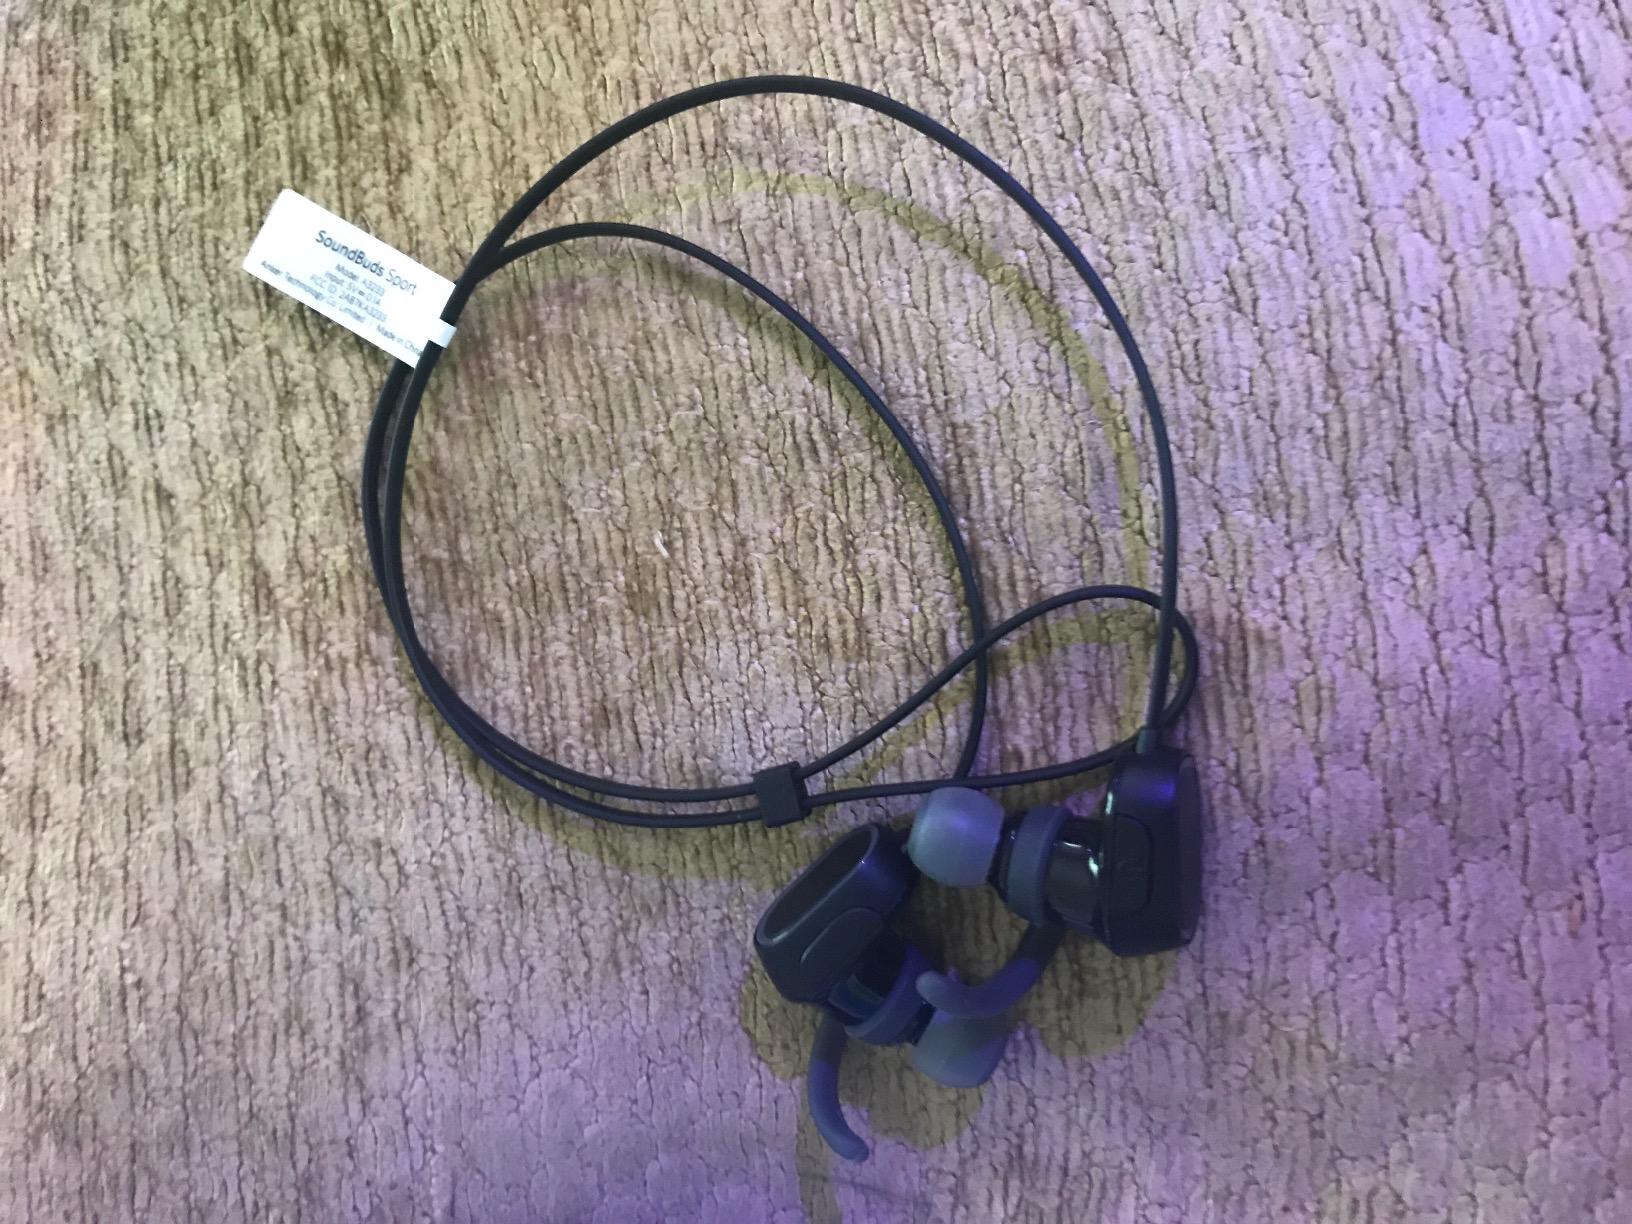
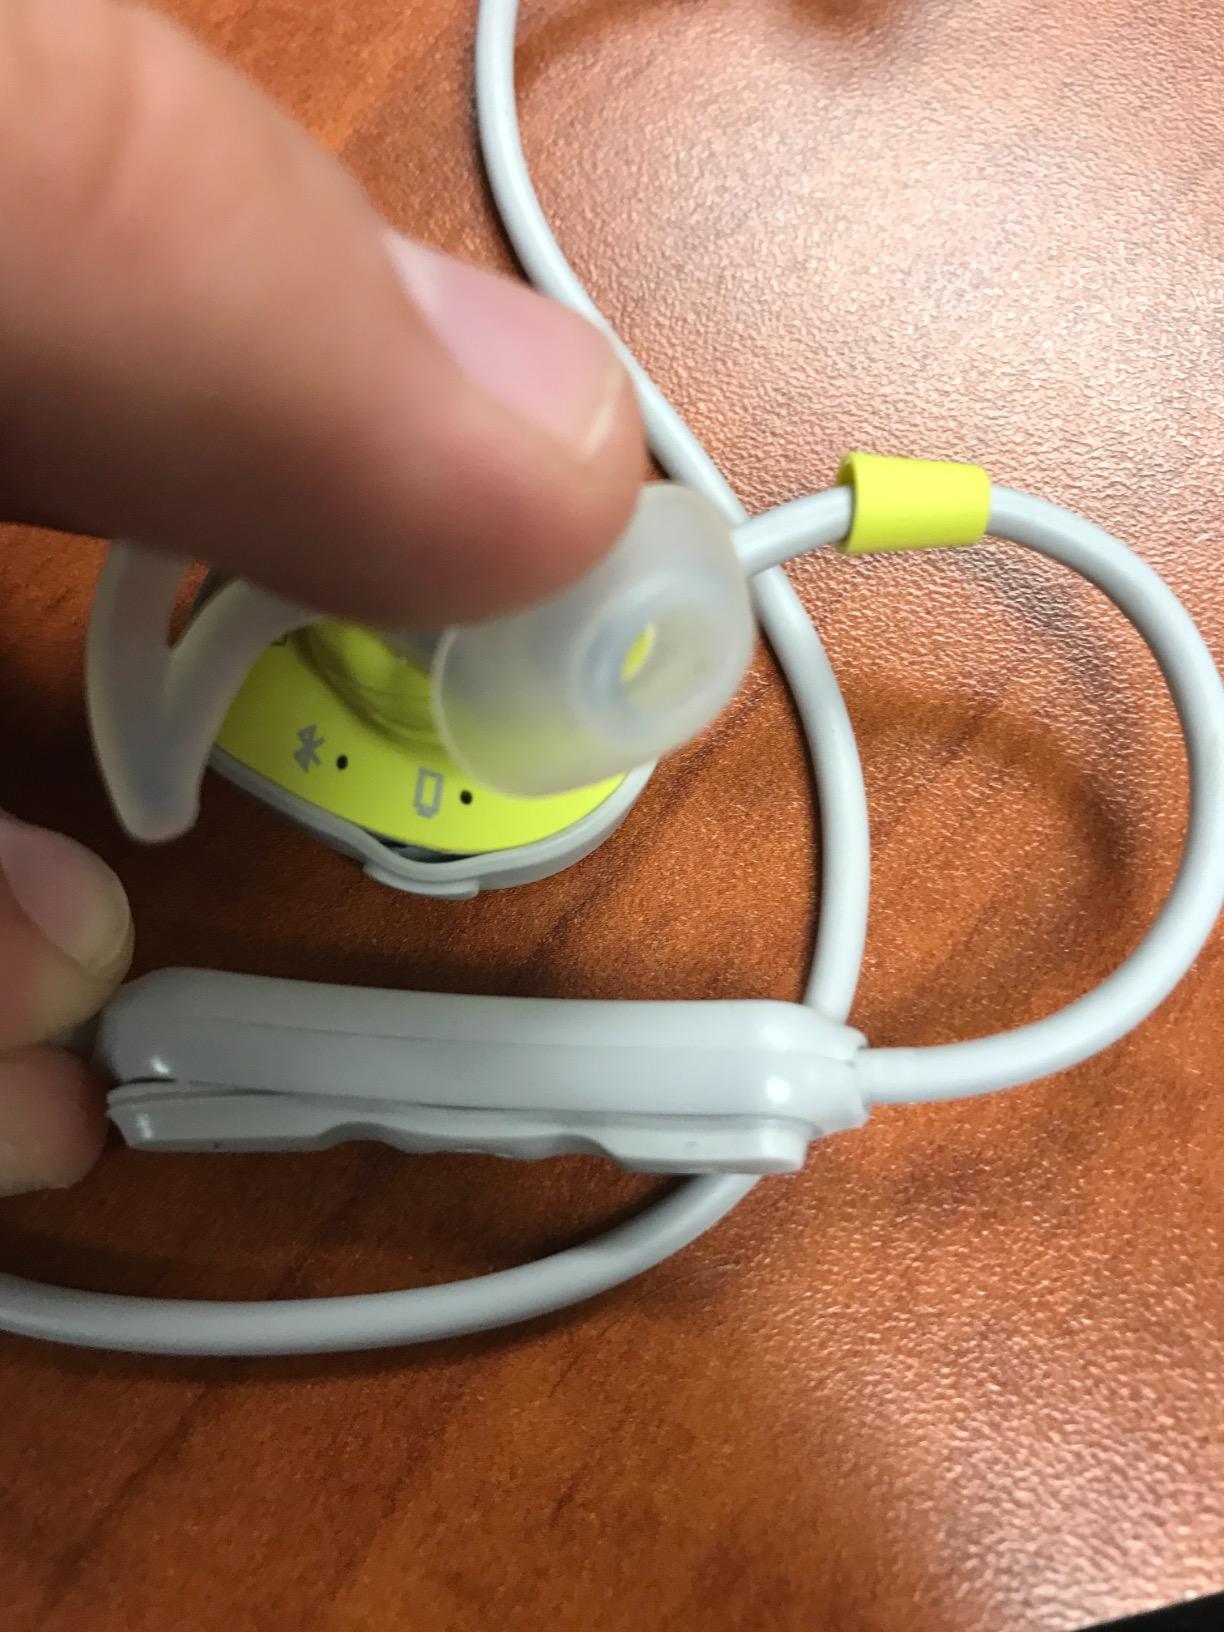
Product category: headphones
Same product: no